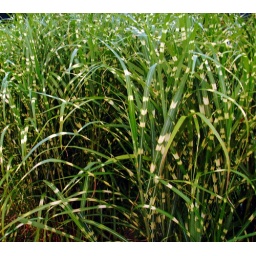
I never saw a plant quite like this before... it had brown speckles all over it!